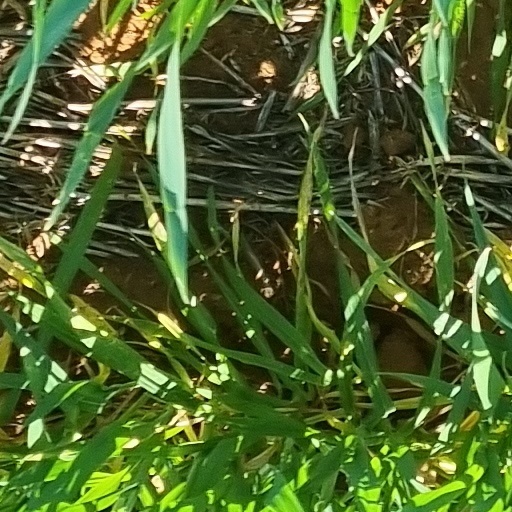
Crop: wheat